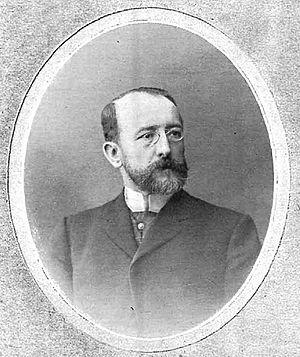
Joaquín Ruiz Jiménez, né à Jaén le 12 septembre 1854 et mort à Madrid le 16 juin 1934, est un avocat et homme politique espagnol.